Da Nang

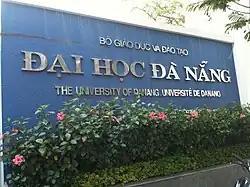
A sign at the University of Đà Nẵng's main campus, on Le Duan Street

There are several universities located in Da Nang, with campuses in many locations throughout the city, as well as satellite campuses in surrounding regions.